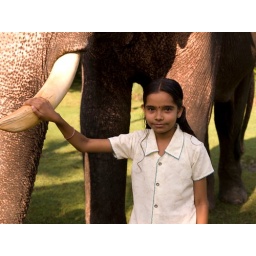
girl standing beside elephant